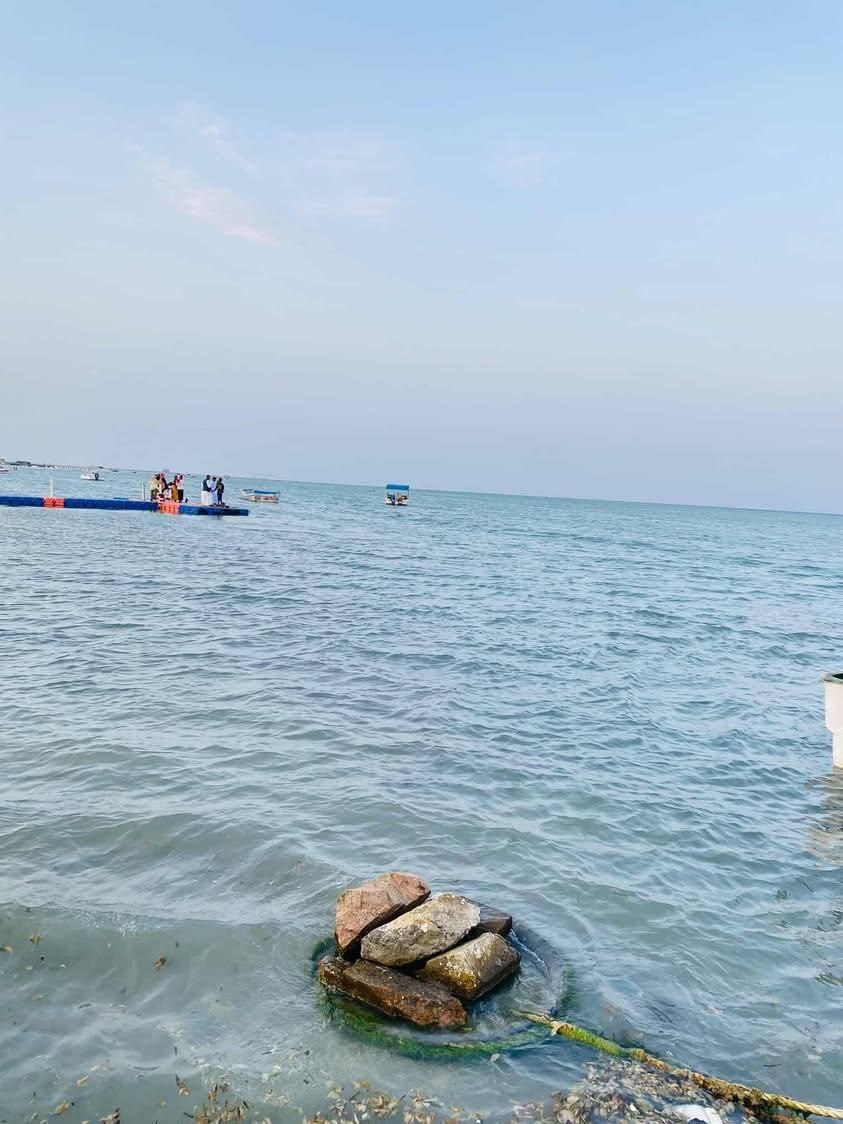
الوصف بالفصحى: مشهد بحري لصخور ومصيدة صيد في البحر الأحمر
الوصف بالعامية السودانية: مياه البحر الأحمر زرقاء، صخور ومصيدة سمك والسماء واضحة
التصنيف: Nature & Landscape
التصنيف الفرعي: River scenes